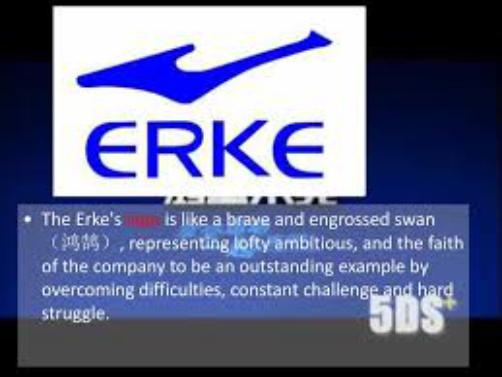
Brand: ERKE-1
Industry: Clothes